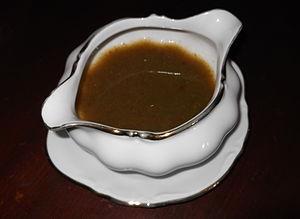
Tkemali (sauce du myrobolan)
La cuisine géorgienne désigne les styles de cuisine et plats traditionnels géorgiens, pays du Caucase sur les rives de la mer Noire. En dehors de la Géorgie cette cuisine est également répandue dans les pays de l'ancienne Union Soviétique où elle était considérée comme la « haute cuisine » de l’URSS.